Emma Lee Benedict

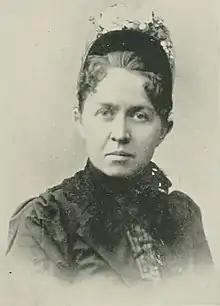
"A Woman of the Century"

Emma Lee Benedict (Benedict; after marriage, Transeau; pen names, E. L. Benedict and E. L. B. Transeau; November 16, 1857 – February 3, 1937) was an American magazine editor, educator, and the author of several books of prose and poetry between 1887 and 1918. She was a pleasant, logical and forcible speaker and writer in her special line of educational and scientific topics, particularly , and was in frequent demand as an instructor at teachers' institutes.